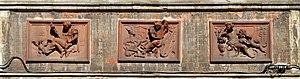
Belgique - Gand - Maison du Cerf Volant ou Maison du Flûtiste (Het Vliegend Hert ou De Fluitspeler, baroque, 1669)
La Maison du Cerf Volant ou Maison du Flûtiste est une maison classée de style baroque située au centre de la ville de Gand, dans la province de Flandre-Orientale en Belgique.